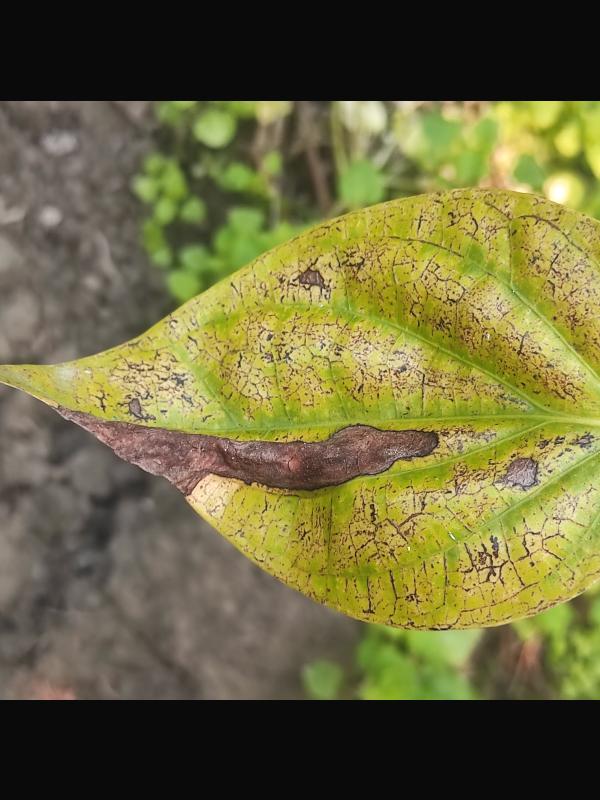
Label: Fungal_Brown_Spot_Disease